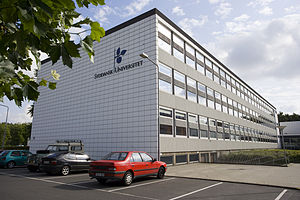
Det Tekniske Fakultet
Fakultetets tidligere bygning på Niels Bohrs Allé i Odense.
Billede af Det Tekniske Fakultet, Syddansk Universitet.
Ingeniøruddannelserne på SDU, Det Tekniske Fakultet er det af Syddansk Universitets fem fakulteter, der uddanner og forsker indenfor ingeniørvidenskab og tekniske videnskaber i øvrigt. Alle fakultetets aktiviteter var beliggende på Niels Bohrs Allé i Odense indtil omkring december 2015, hvorefter bygningen blev ombygget til anden uddannelsesmæssig sammenhæng.